Rumely Building

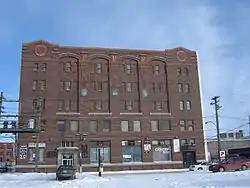
Rumley Building (Prior to conversion to condominiums)

The Rumely Building is a heritage building located at 244–226 Pacific Avenue in the Central Business District of Saskatoon, Saskatchewan, Canada. Formerly serving as a warehouse for the Rumely Company, the building has been converted into residential condominium lofts with commercial units located on the ground floor.